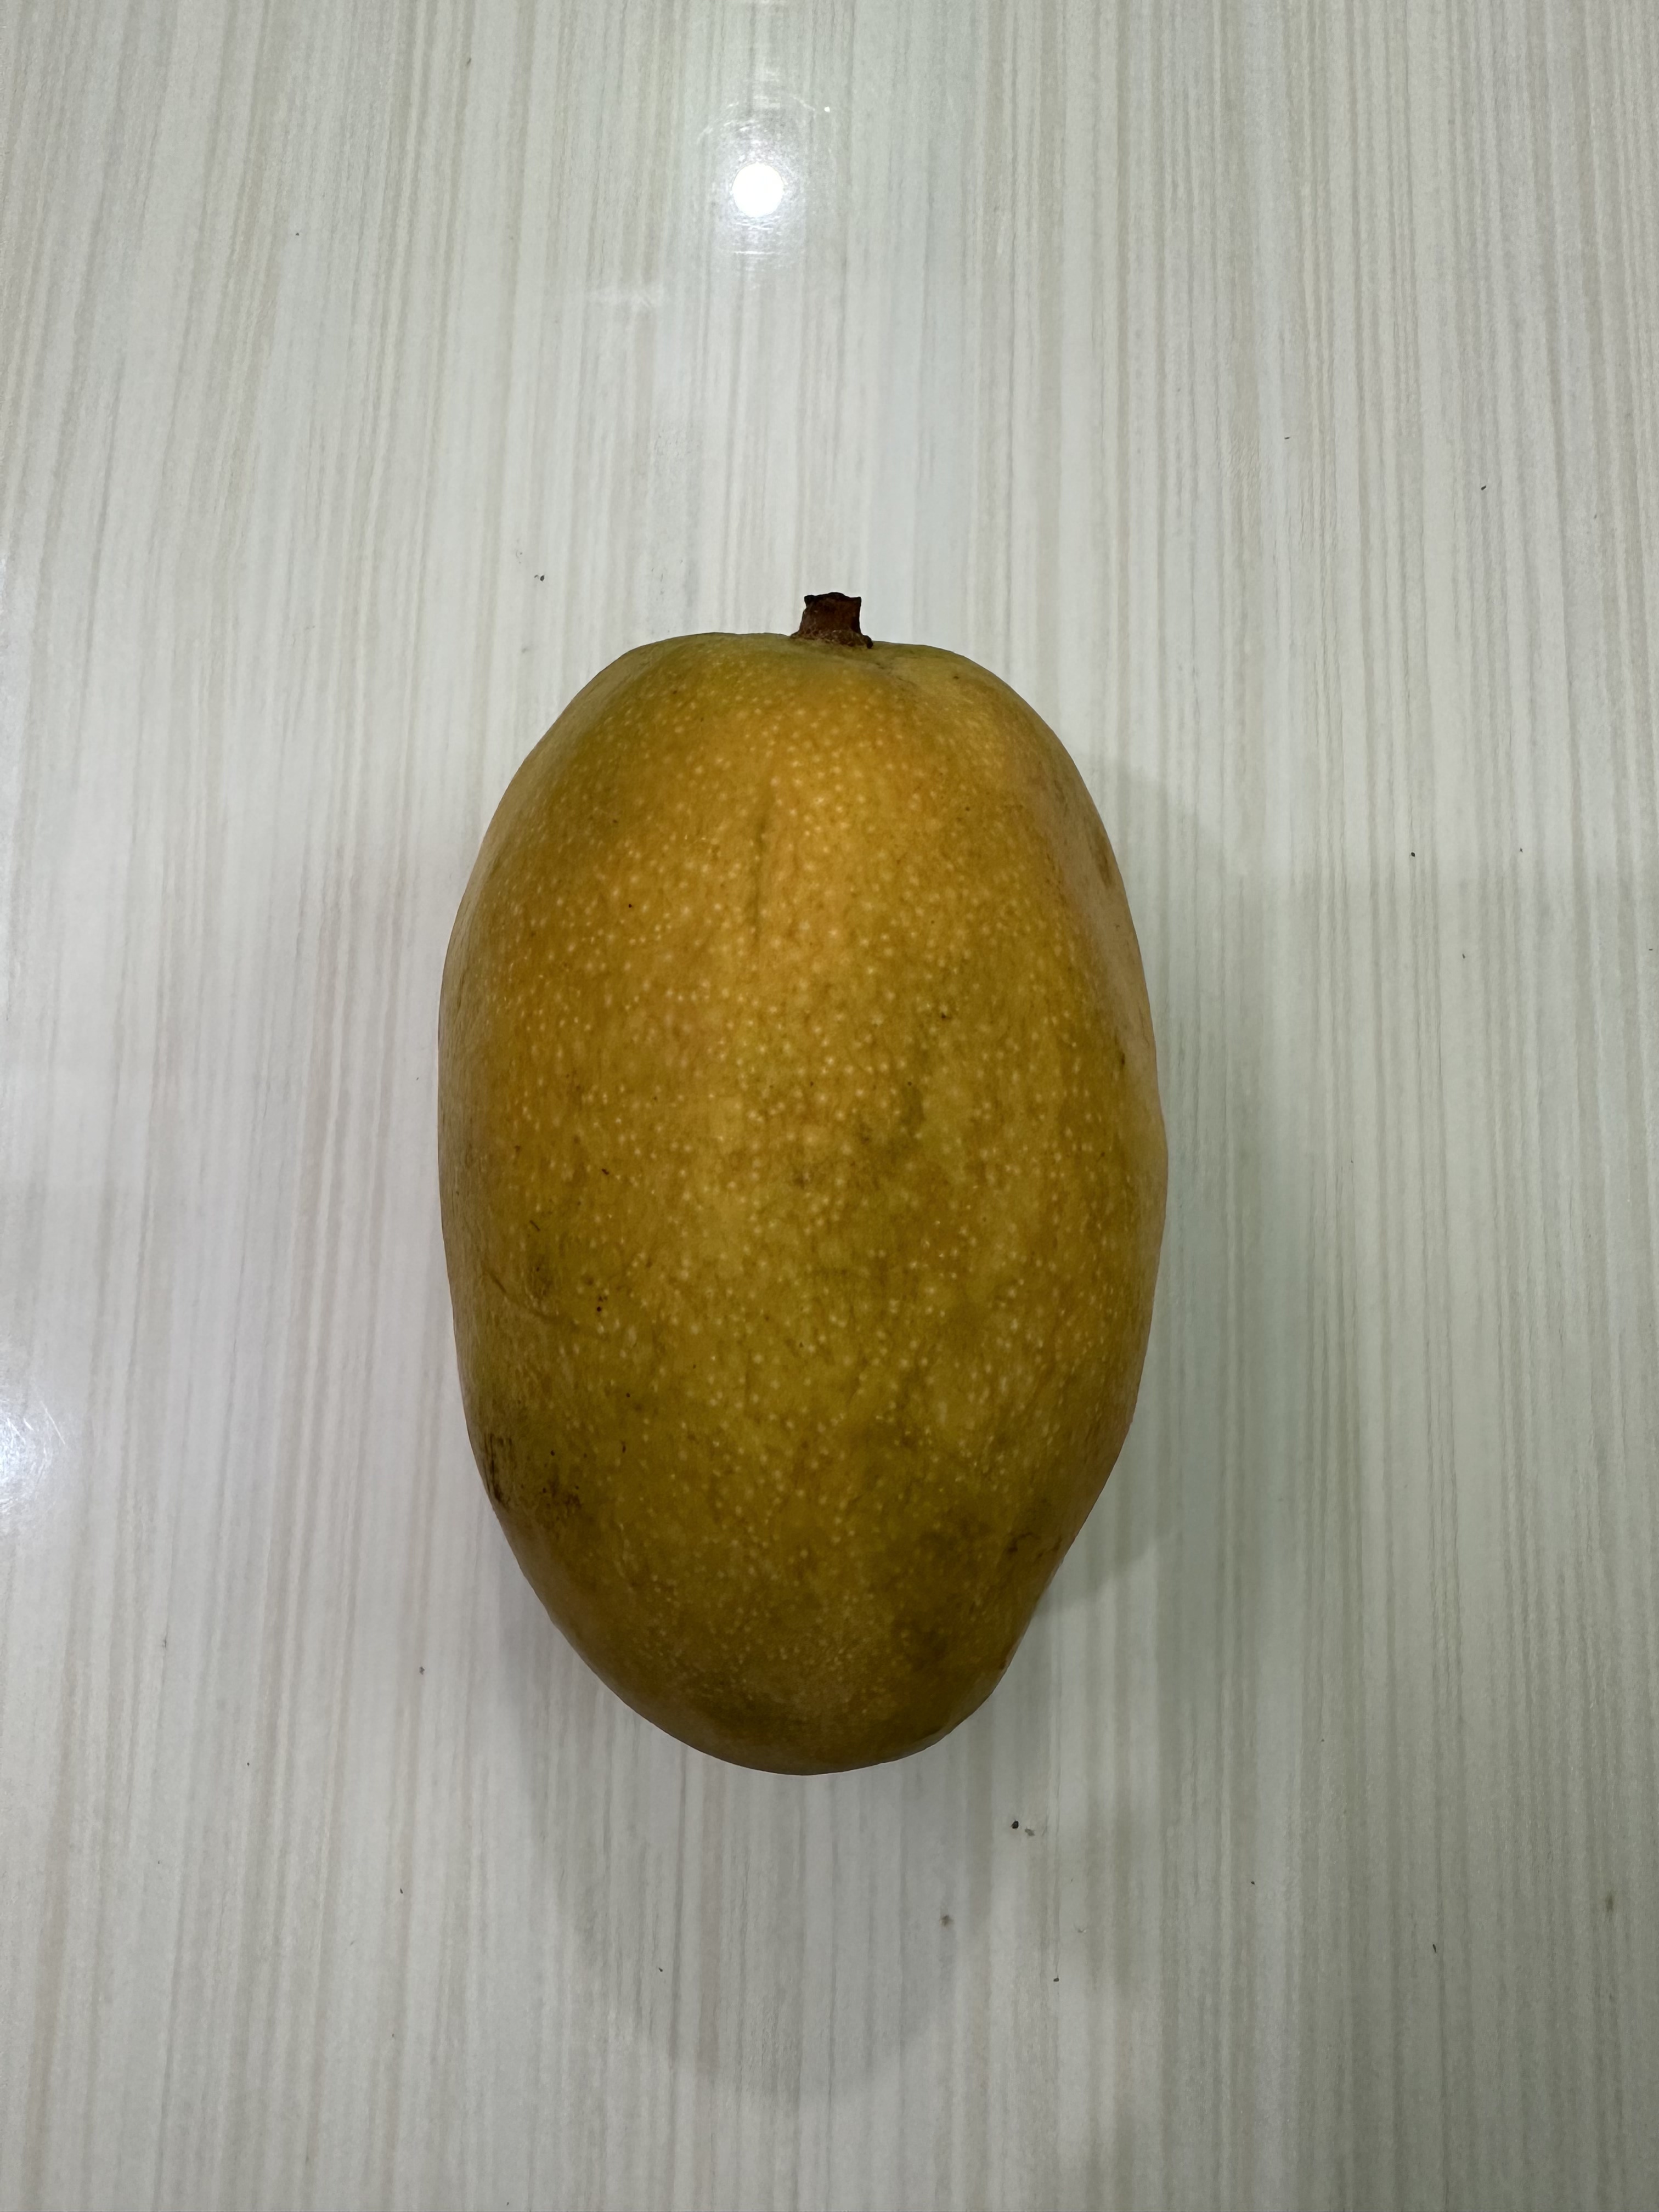
Mango variety: Bari-4